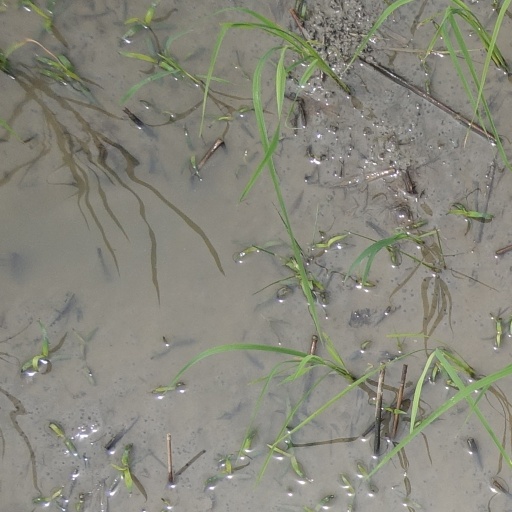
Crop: rice